Underdale, South Australia

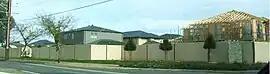
Housing developments on what was a campus of the University of South Australia

Underdale is a western suburb of South Australia's capital city Adelaide on Kaurna land. It sits between Henley Beach Road and the River Torrens. It is largely residential with a very small industrial section on the eastern side of Holbrook's Road near the river.